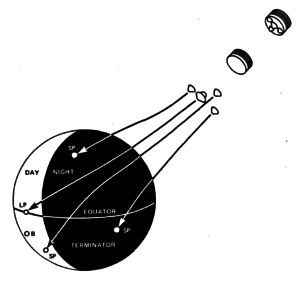
Entry-points-for-Pioneer-Venus-Atmosphere-probes
Pioneer Venus Multiprobe ou Pioneer Venus 2 est une sonde spatiale de la NASA lancée en 1978 qui a étudié in situ l'atmosphère de la planète Vénus. La sonde spatiale est développée dans le cadre du programme Pioneer Venus qui comprenait également l'orbiteur Pioneer Venus Orbiter. Elle emporte 4 sondes atmosphériques larguées en différents points de la planète qui, durant leur descente jusqu'au sol, ont recueilli des données sur la composition de l'atmosphère. La mission a été une réussite et les informations ont permis de compléter les données collectées par les sondes spatiales du programme spatial soviétique Venera.